Colombian literature

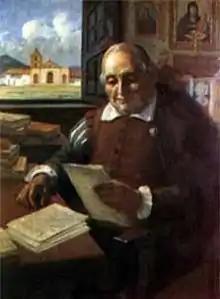
Juan Rodríguez Freyle was an early writer in the New Kingdom of Granada. His major work El Carnero is a collection of stories, anecdotes and rumours about the early days of colonial Colombia and the demise of the Muisca Confederation

Under the Spanish Empire, major literary topics included conquest narratives, chronicles, religious devotion, and love themes. Some of the best-known authors of this period are: